Guana Tolomato Matanzas National Estuarine Research Reserve

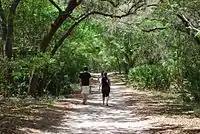
Family walking on one of GTM Research Reserve's trails

There are a lot of recreational activities available like hiking, bicycling, fishing, kayaking and canoeing, dog walking, horseback riding, picnicking, bird watching and nature viewing. Amenities include over nine miles (14 km) of nature trails in an unspoiled natural setting. The reserve also contains seventeen archaeological sites, shell middens at Shell Bluff Landing and Wright's Landing, as well as a prehistoric earthen burial mound. Kayak, bicycle, and fishing boats are available for rent to explore the reserve.